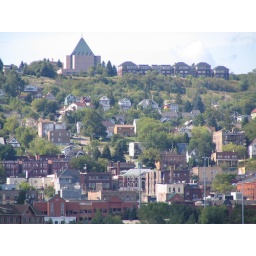
Shot of buildings and houses on the hills in Duluth